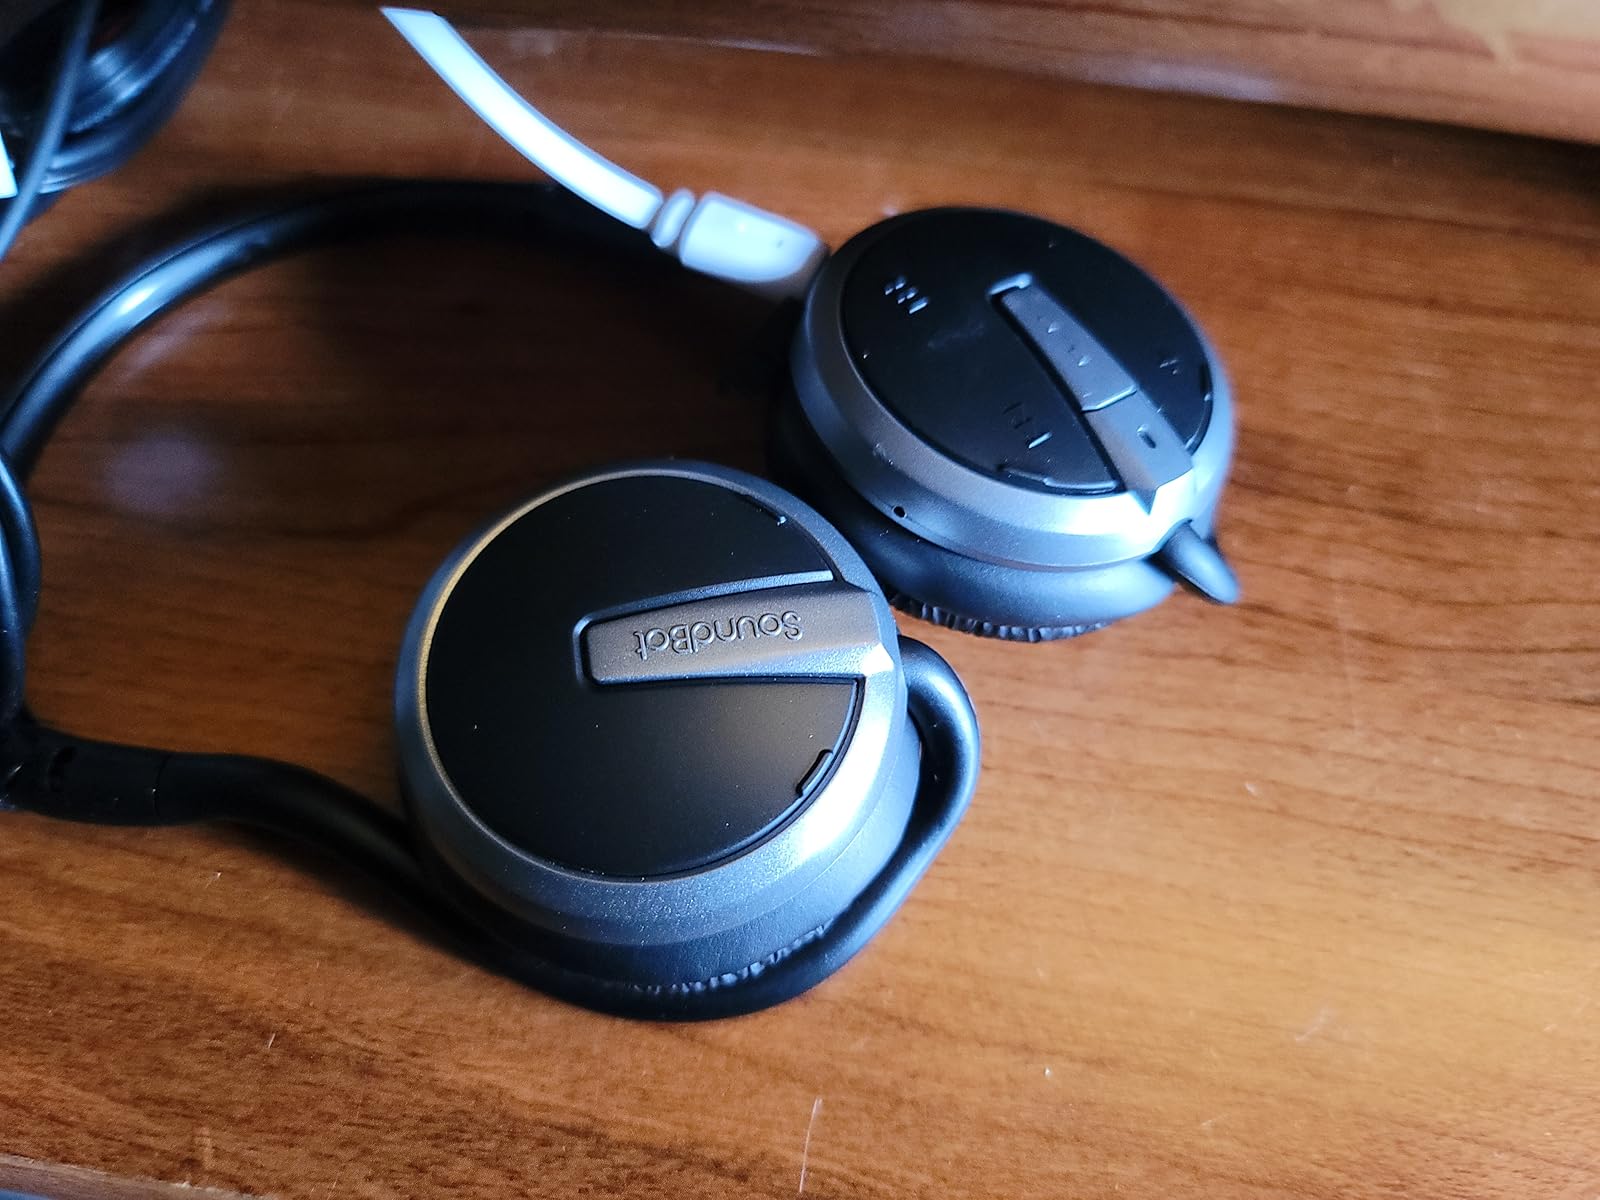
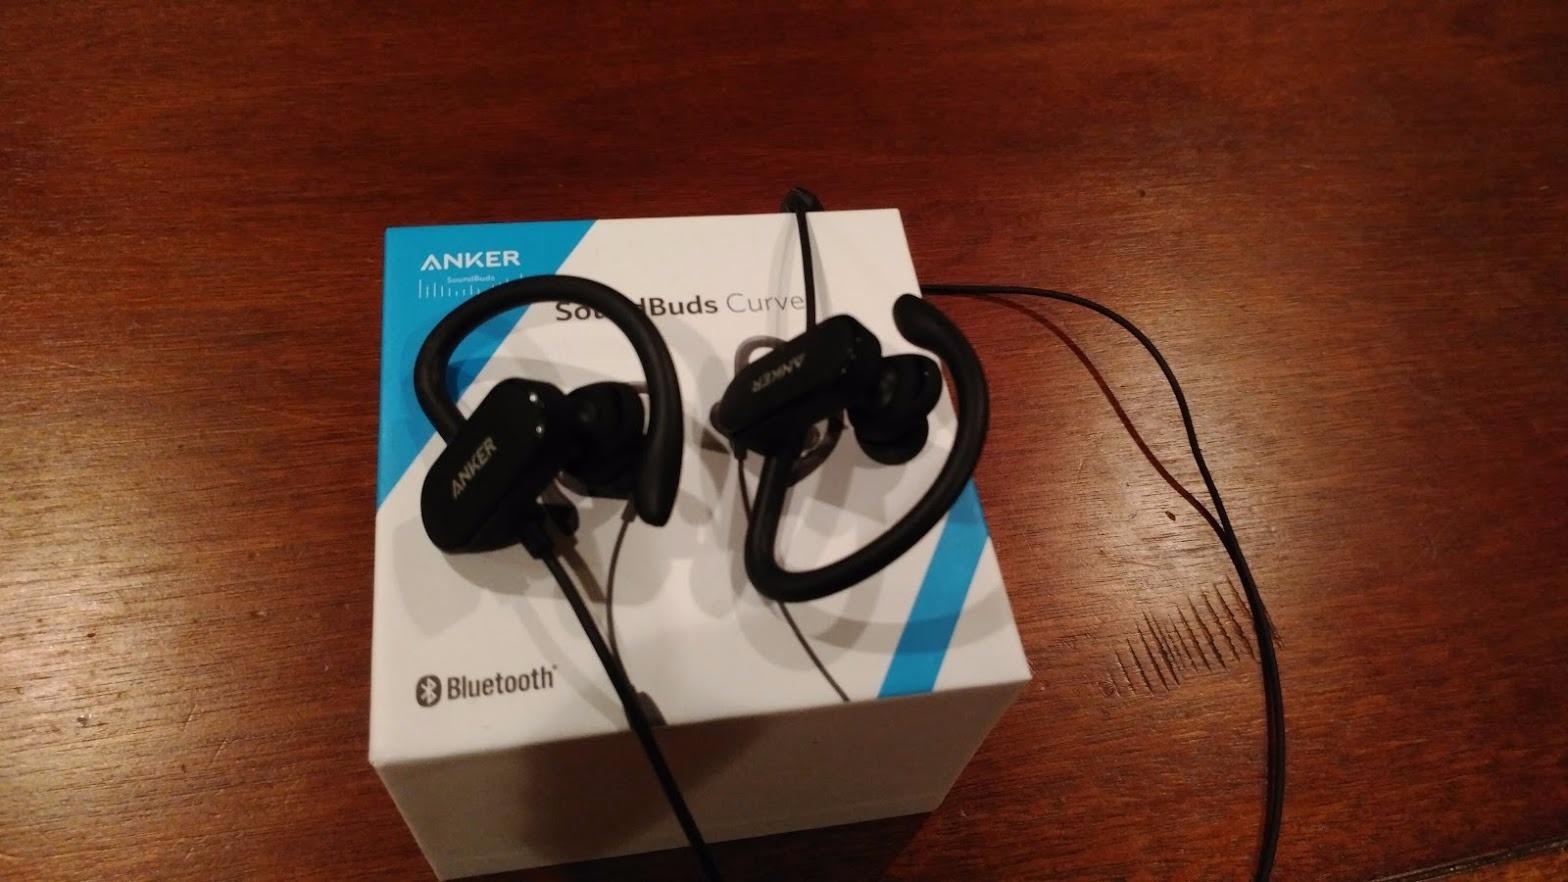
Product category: headphones
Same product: no